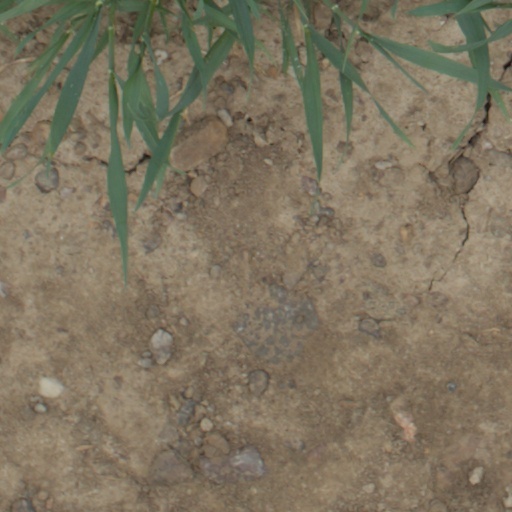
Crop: wheat